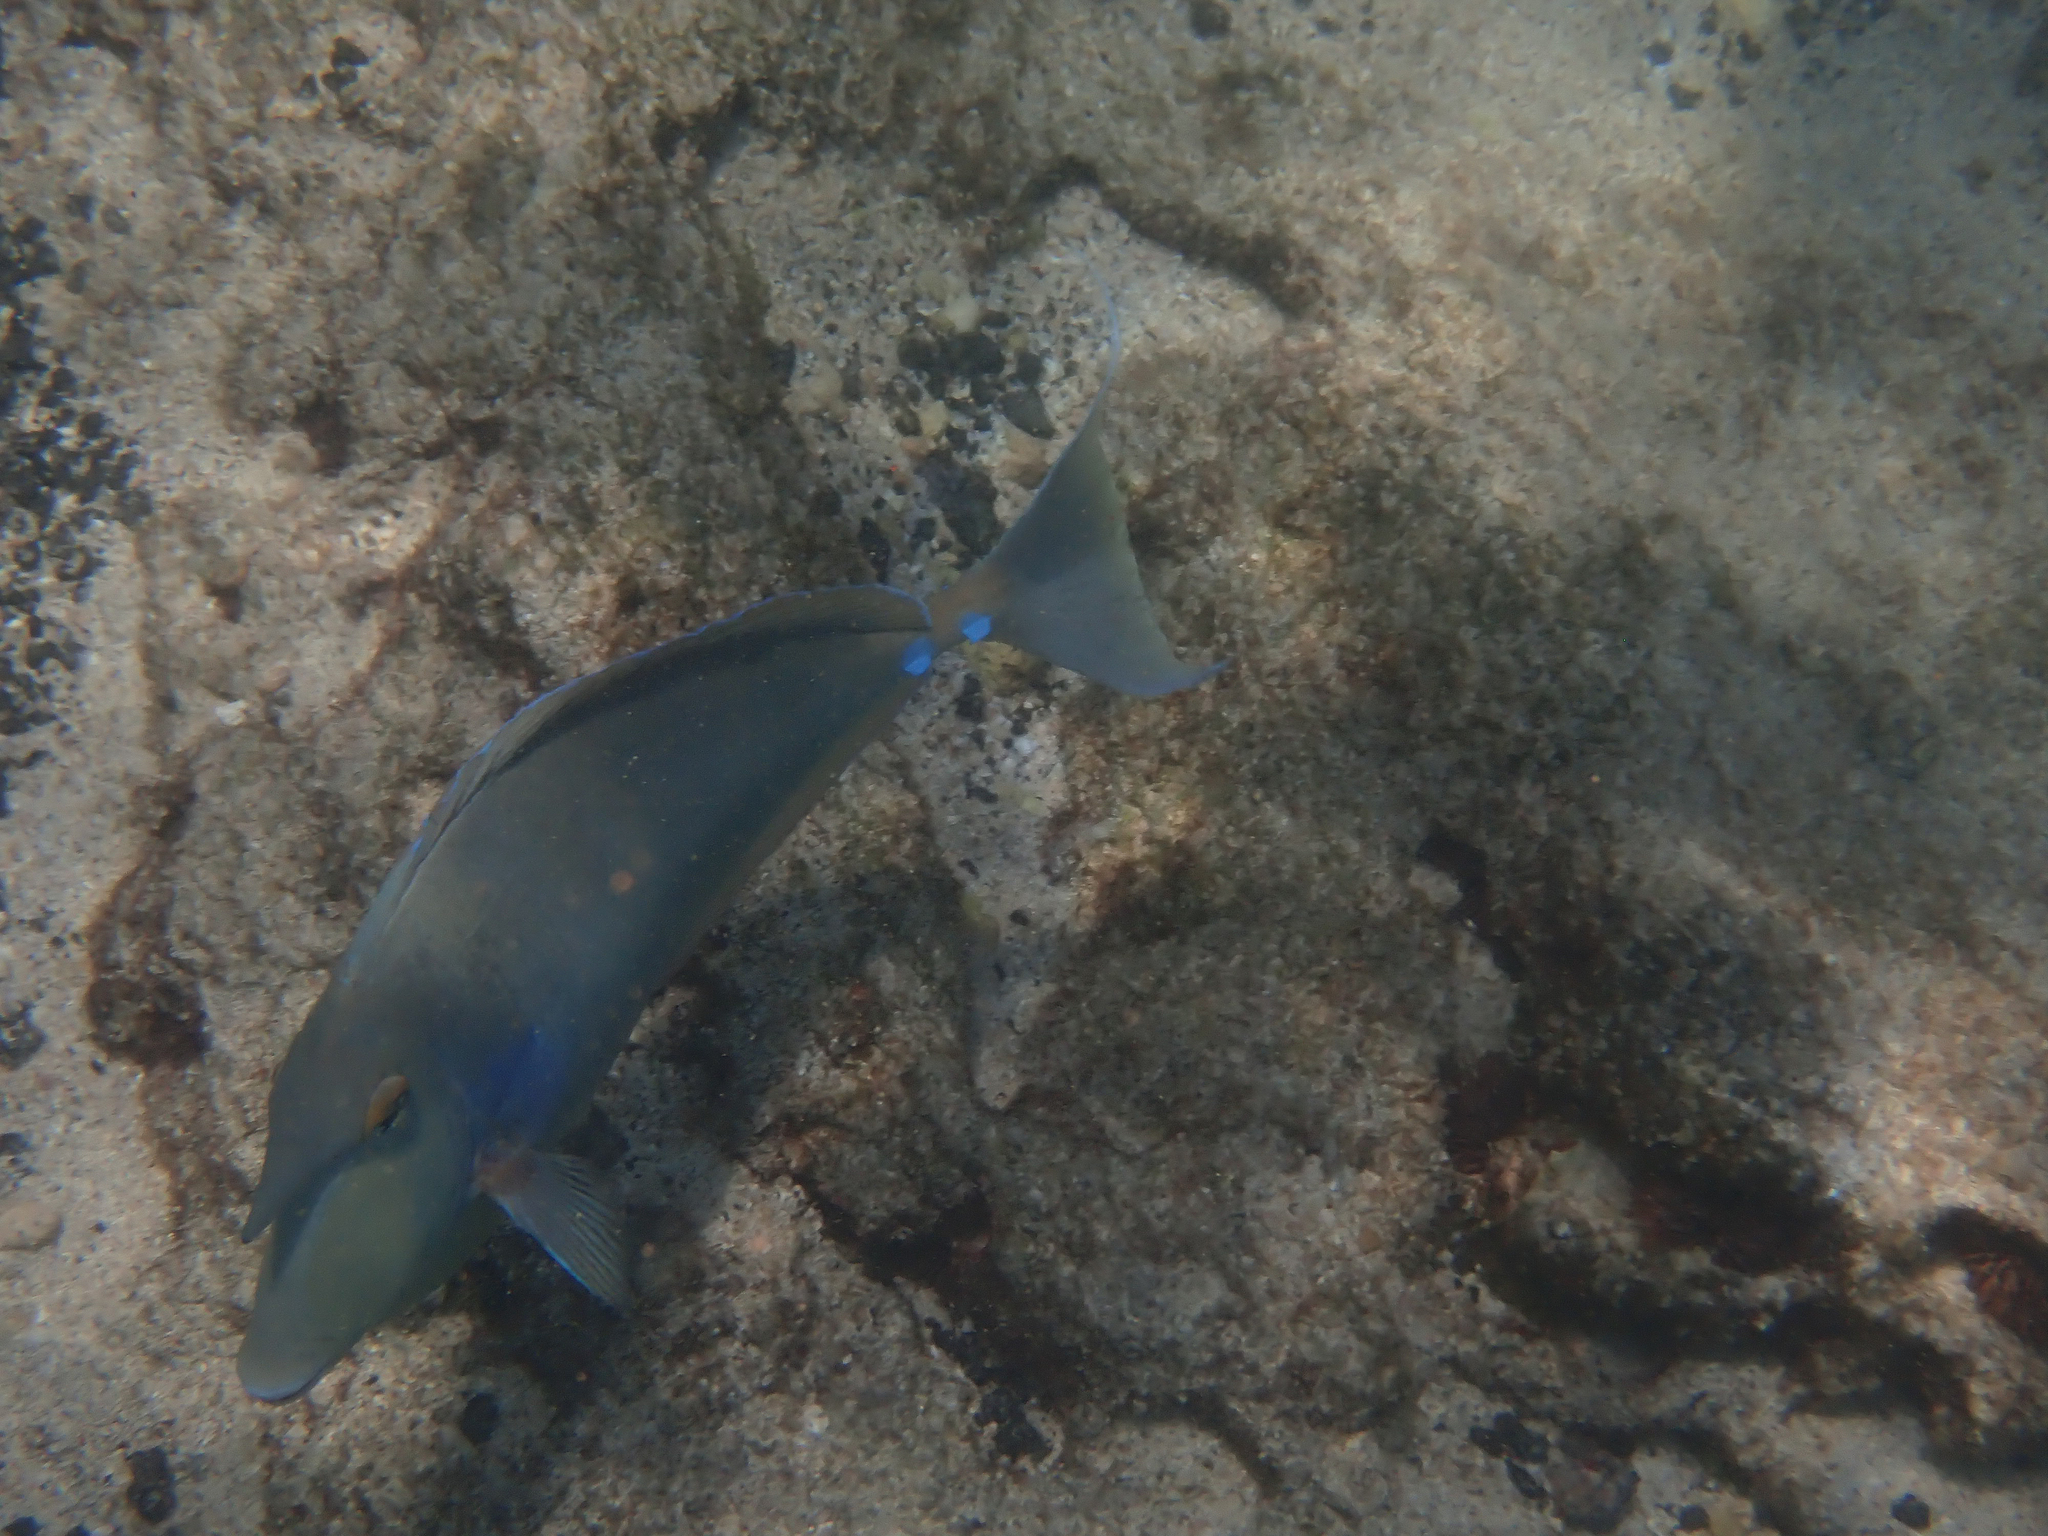
Naso unicornis (Bluespine Unicornfish)